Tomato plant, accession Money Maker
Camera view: vertical (180 deg); turntable rotation: 300 degrees
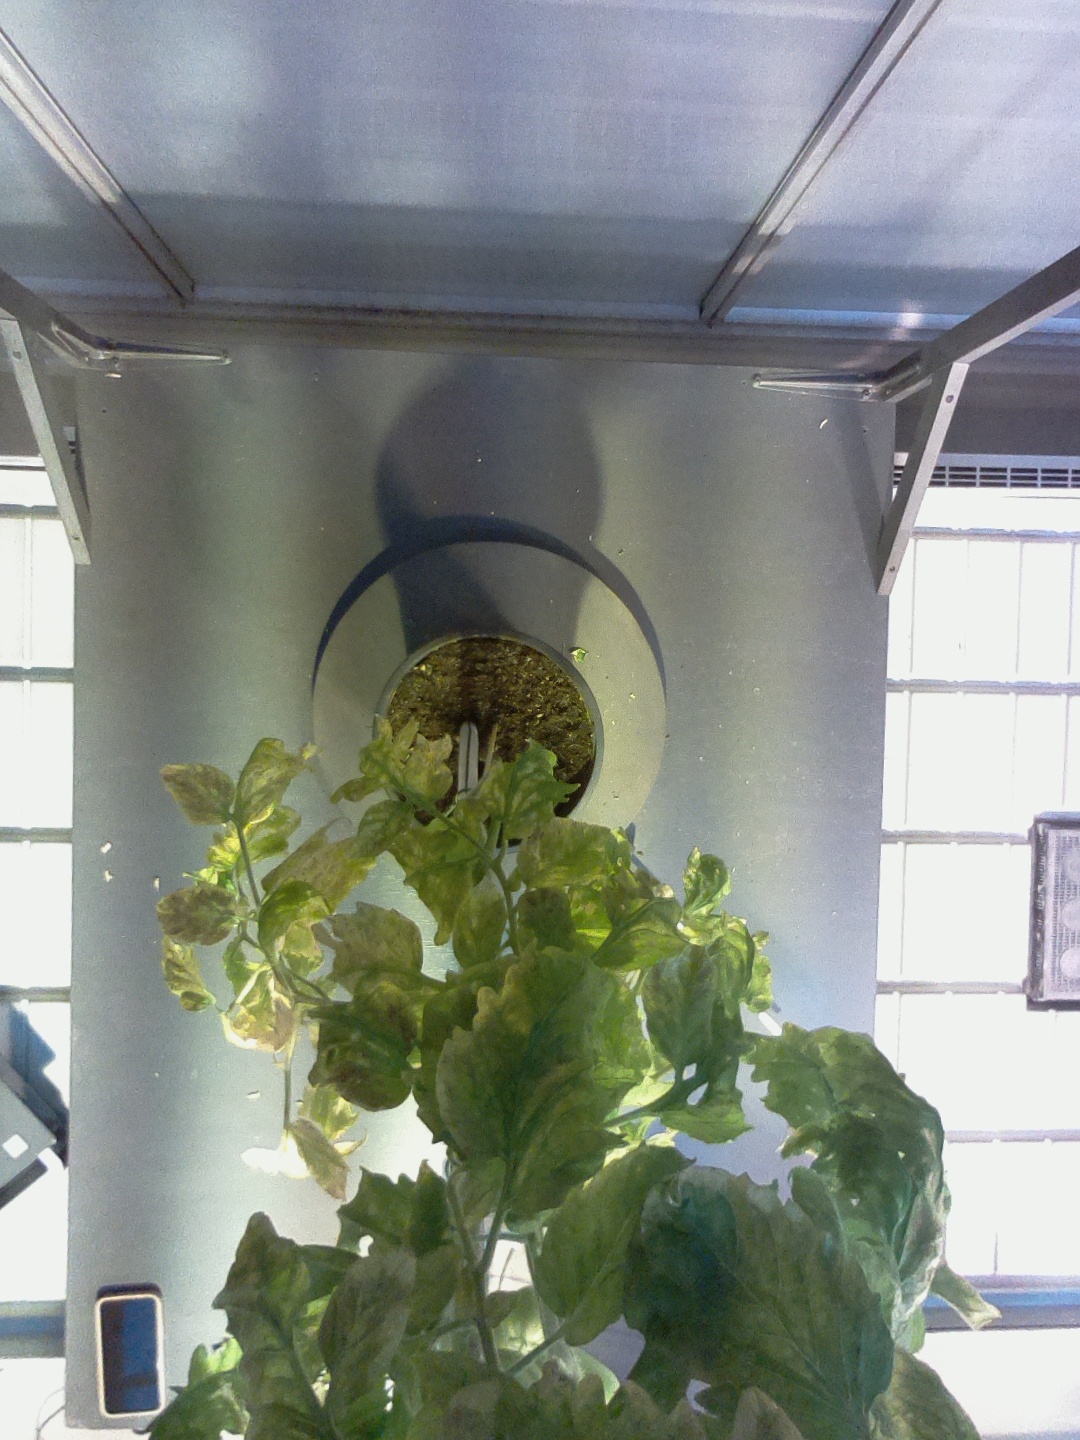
BBCH growth stage 79: 90% -100% of final fruit size